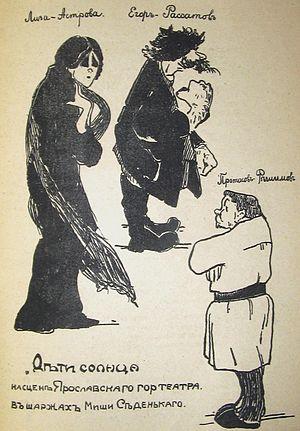
Les Enfants du soleil est une pièce de 1905 écrite par Maxime Gorki alors qu'il fut brièvement emprisonné à la forteresse Pierre-et-Paul de Saint-Pétersbourg lors de la Révolution russe de 1905.